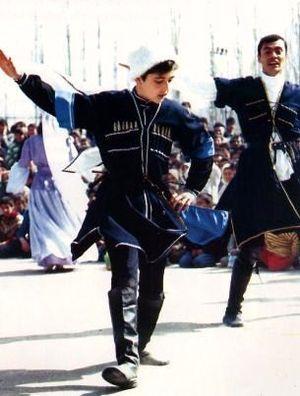
Les danses azerbaïdjanaises regroupent l'ensemble des danses traditionnelles pratiquées par les peuples azerbaïdjanais et les azerbaïdjanais d’Iran. La danse nationale de l'Azerbaïdjan montre les caractéristiques de la nation azerbaïdjanaise. Ces danses se distinguent des autres danses par sa rapidité. Les vêtements nationaux de l'Azerbaïdjan sont bien conservés dans les danses nationales.